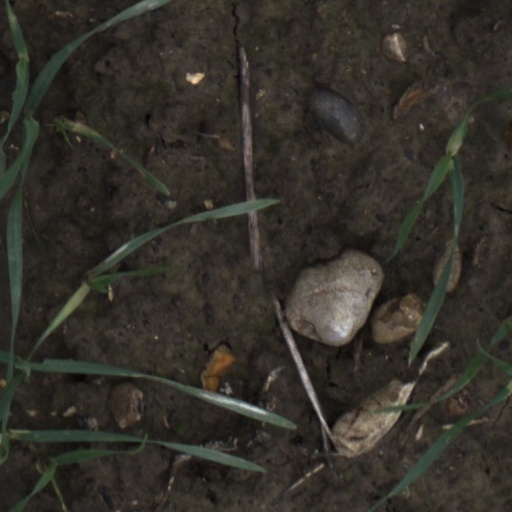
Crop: wheat